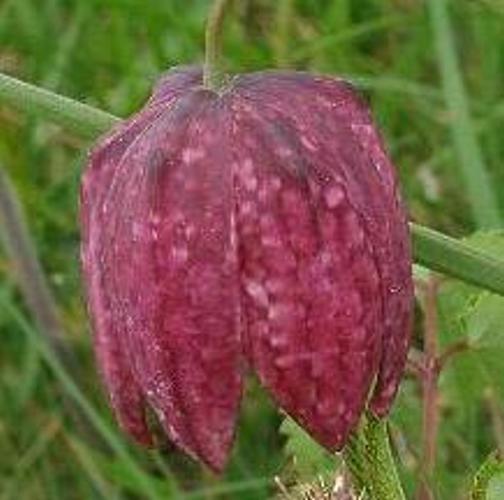
Flower: Fritillary